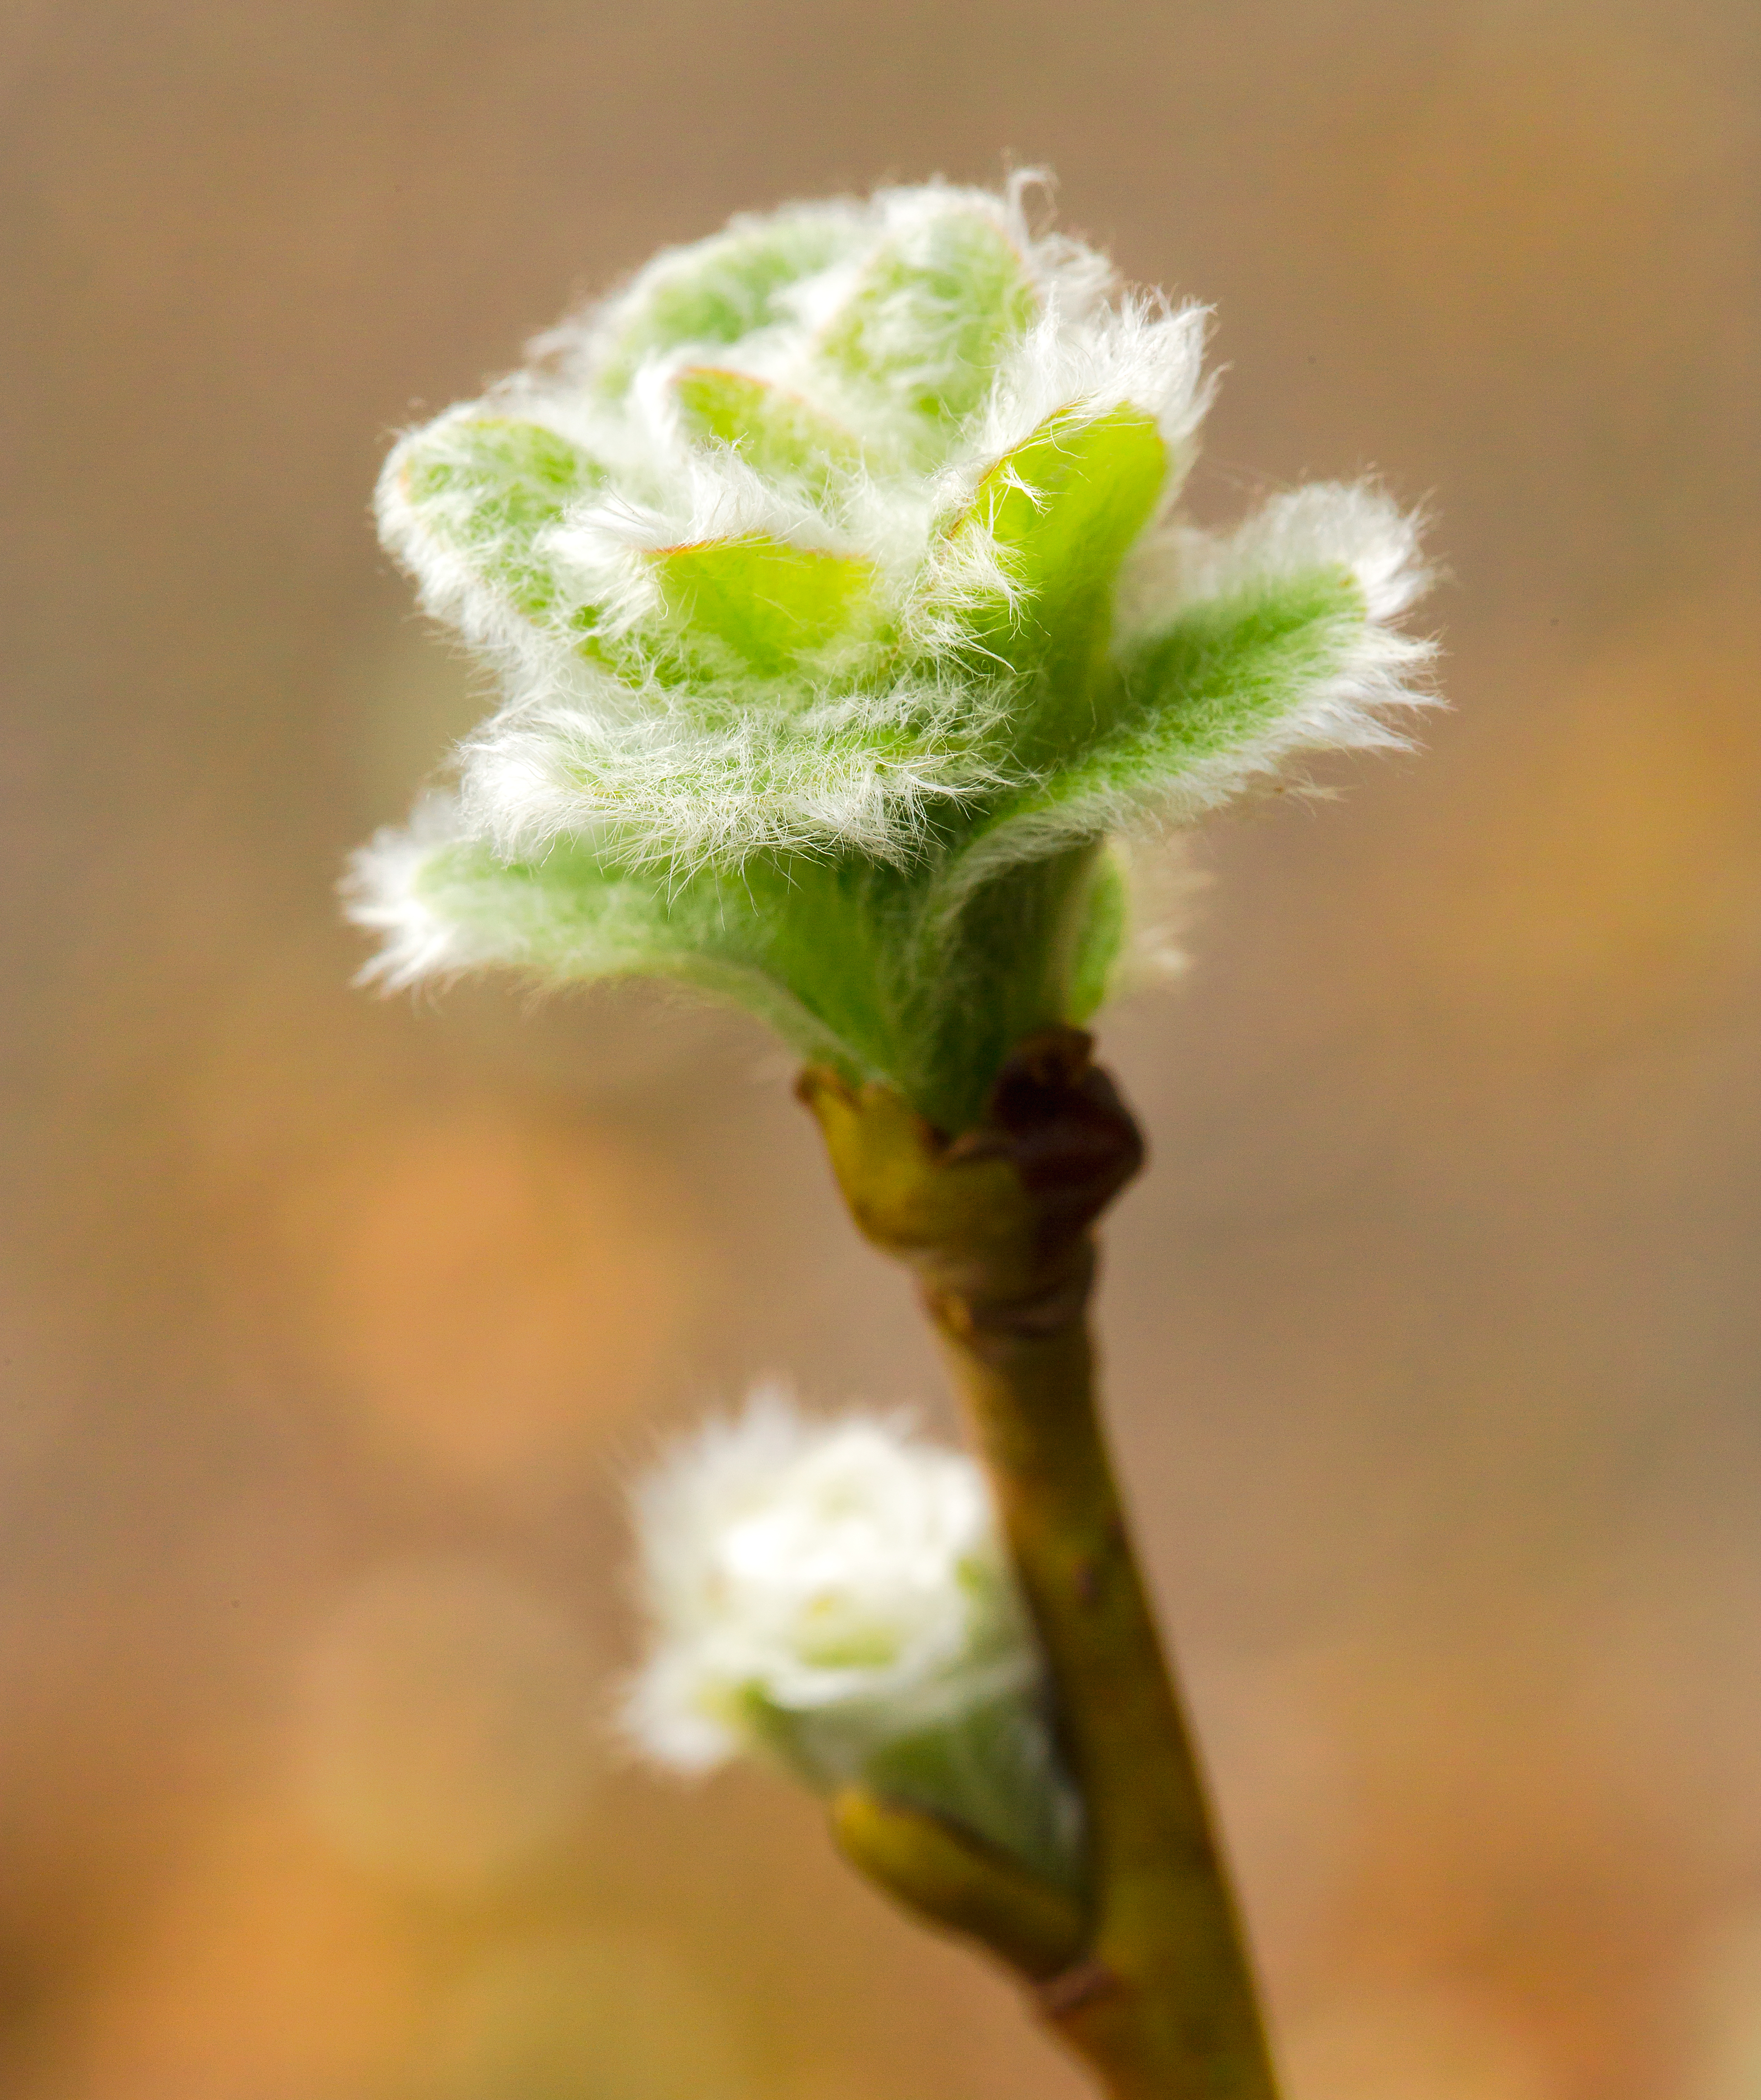
nature, branch, blossom, bokeh, plant, photography, leaf, flower, petal, orange, spring, green, herb, macro, flora, wildflower, close up, bud, fuzzy, fuzz, oregon, macro photography, flowering plant, daisy family, plant stem, land plant